George Harrison Barbour

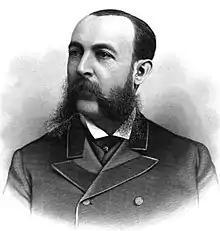
Circa 1890

George Harrison Barbour (June 26, 1843 – March 28, 1934) was an American businessman, industrialist, financier, and manufacturer of stoves in Detroit, Michigan. He received his initial exposure to the business world while still a young boy at his father's grocery store. He was associated with many civil society organizations and international exhibitions.